Qantas Flight 1

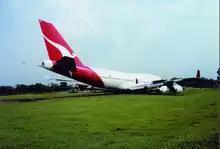
Qantas Flight 1 seen after event (another view)

The collision with the antenna caused the nose and right wing landing gear to collapse, the nose landing gear being forced back into the fuselage. The aircraft slid along in a nose-down, right wing low attitude, causing some further damage to the nose and damage to the two right engines and their mountings. The intrusion of the nose landing gear also caused the failure of the cabin intercom and public address system.